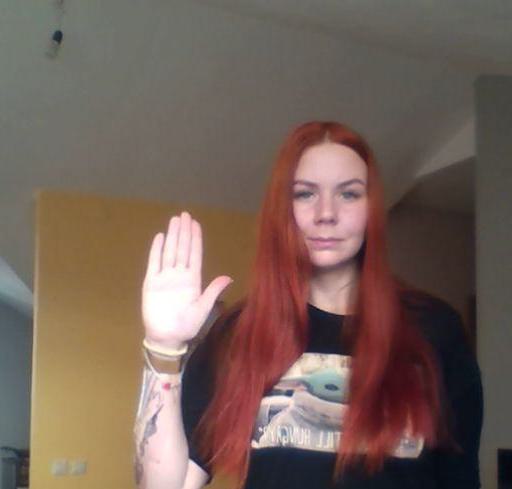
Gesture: stop